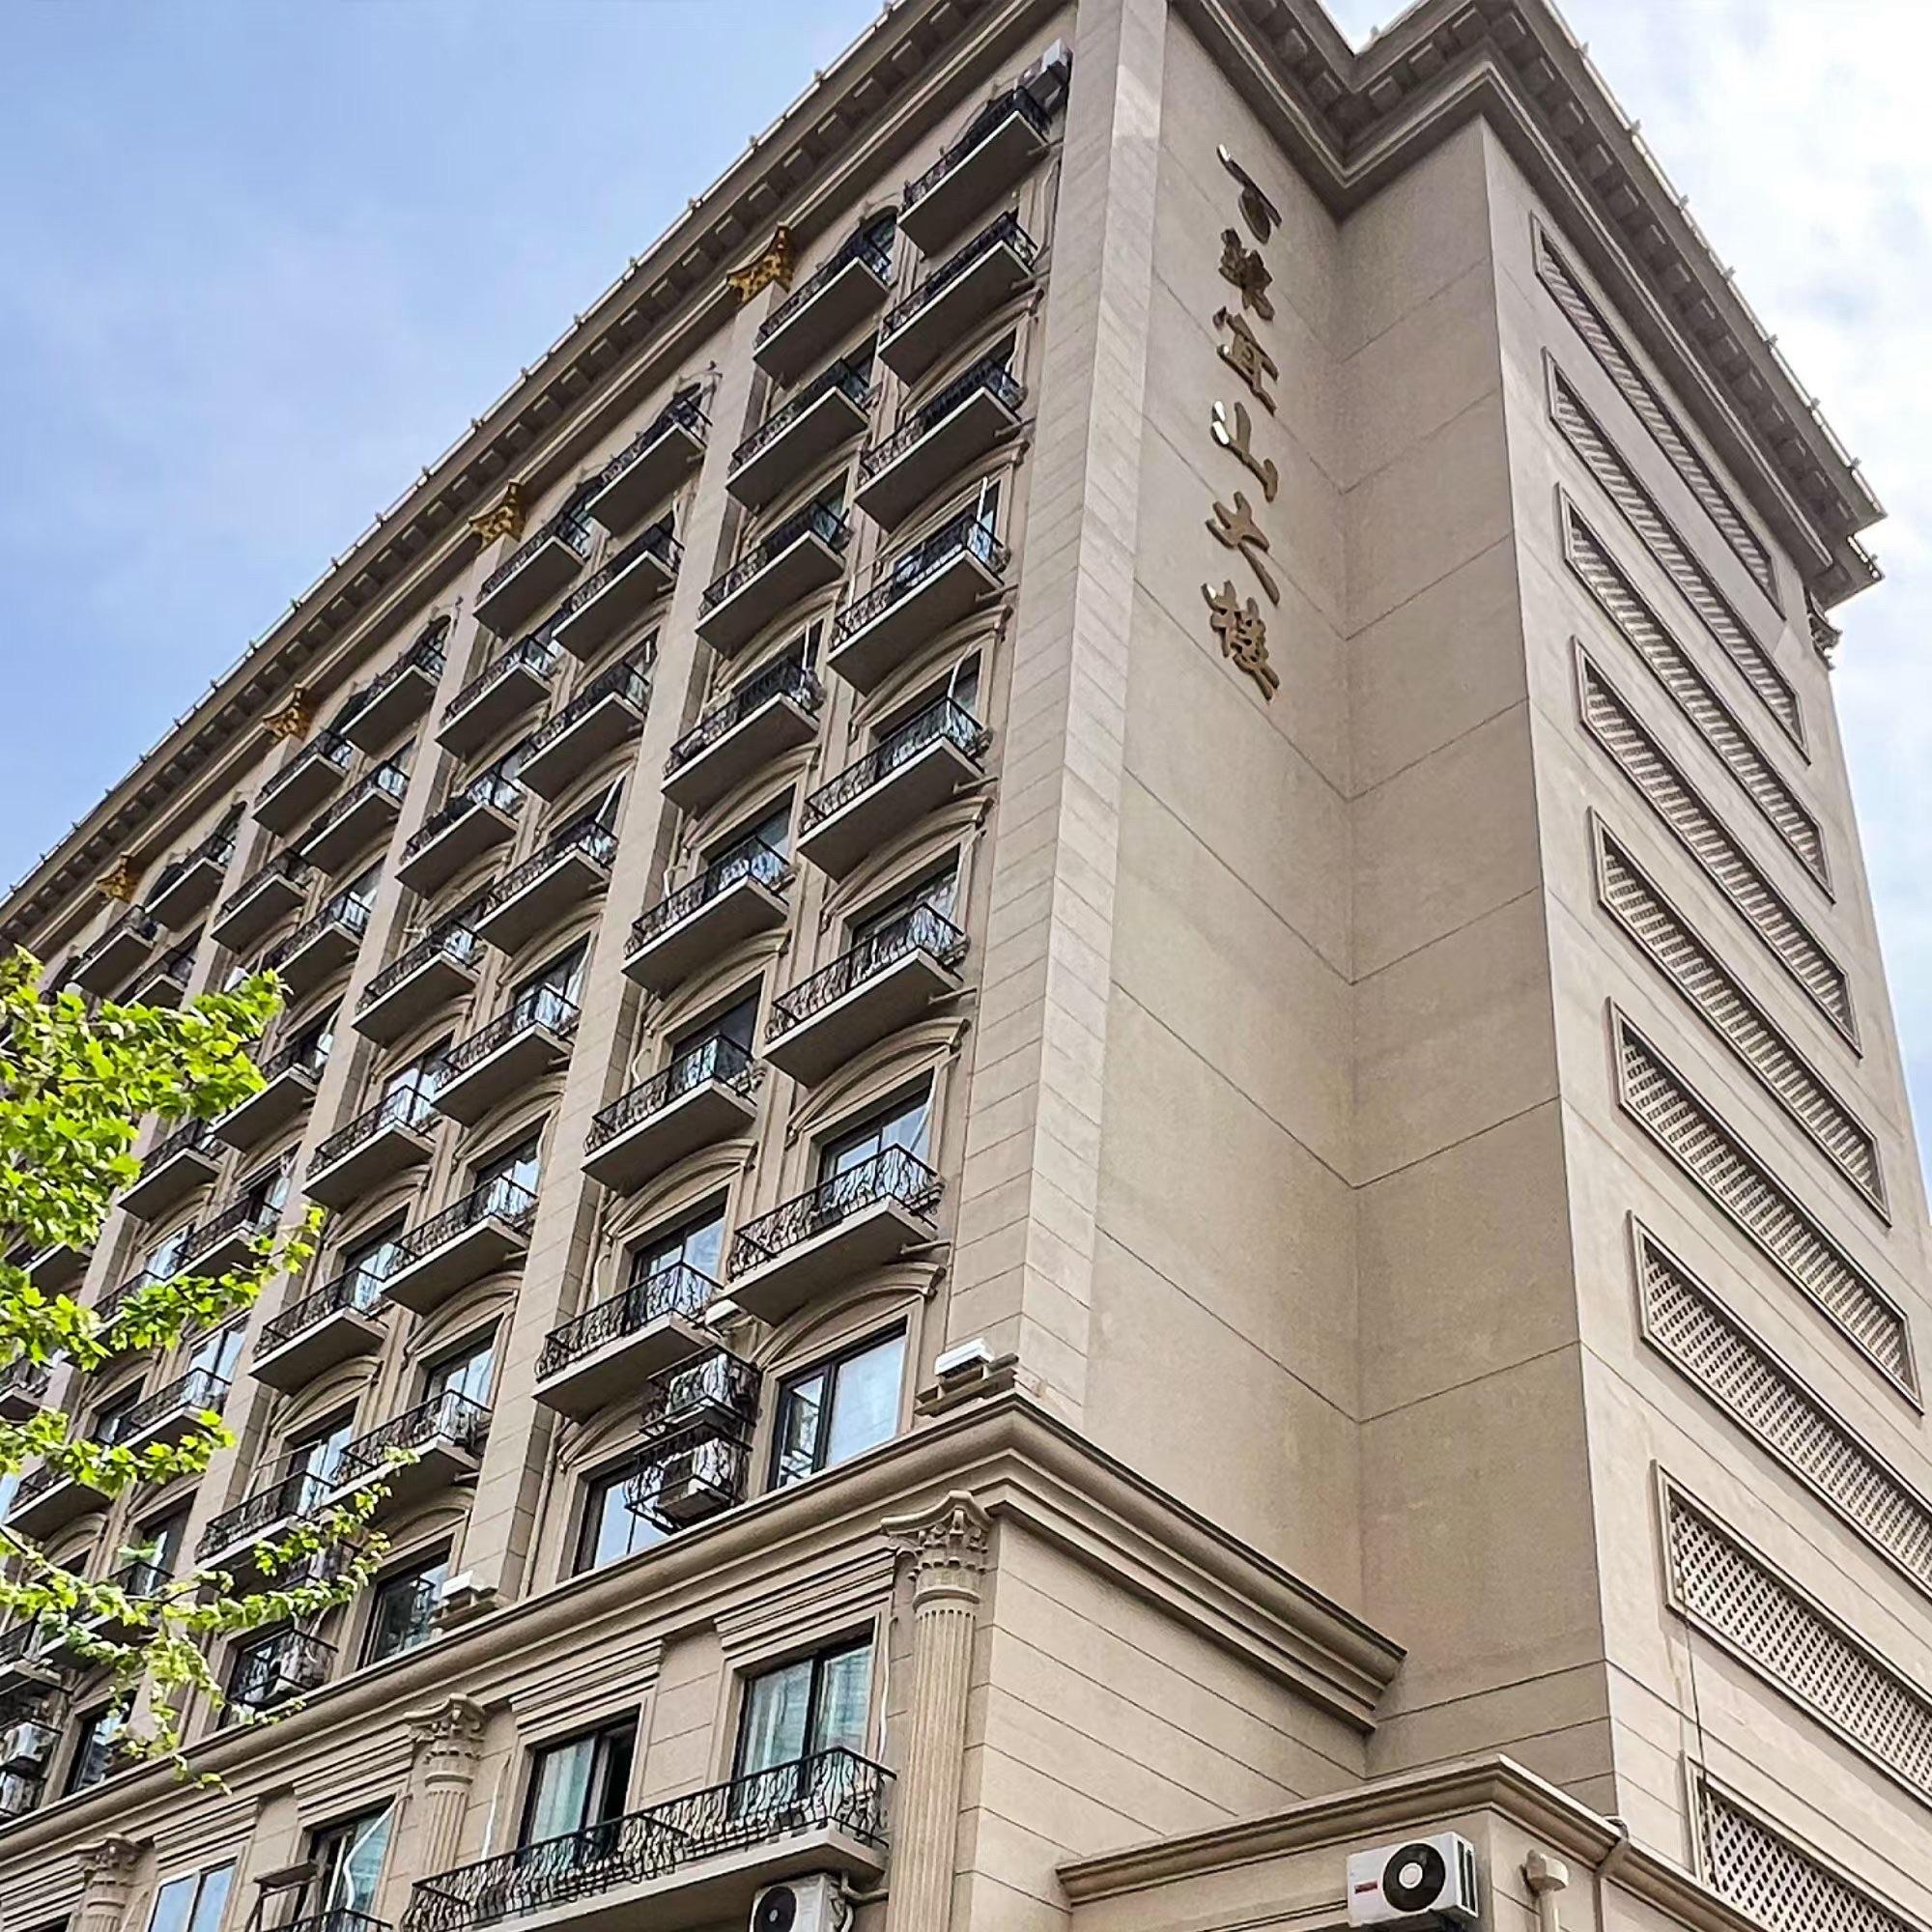
地标名称：百第宜山大楼
所在城市：上海市·徐汇区